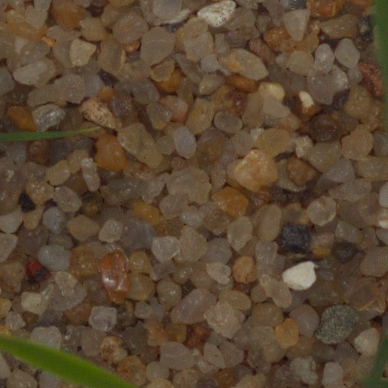
Label: black_grass